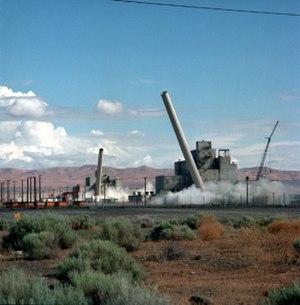
Le complexe nucléaire de Hanford, situé le long du Columbia au centre-sud de l'État de Washington, a connu plusieurs dénominations.